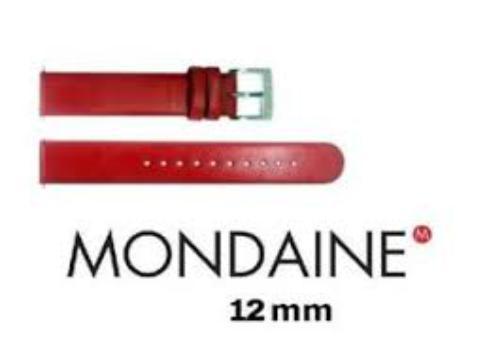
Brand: mondaine
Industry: Food